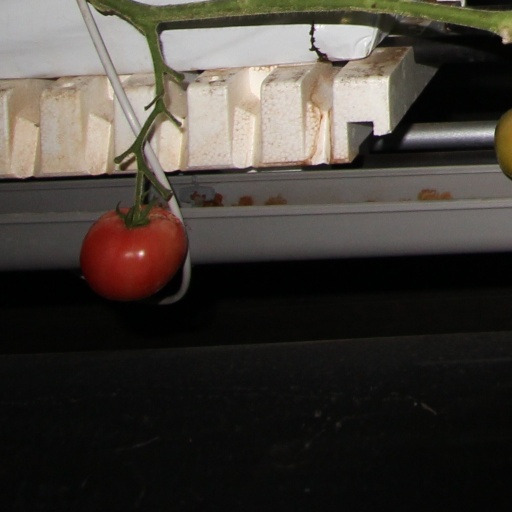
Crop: tomato